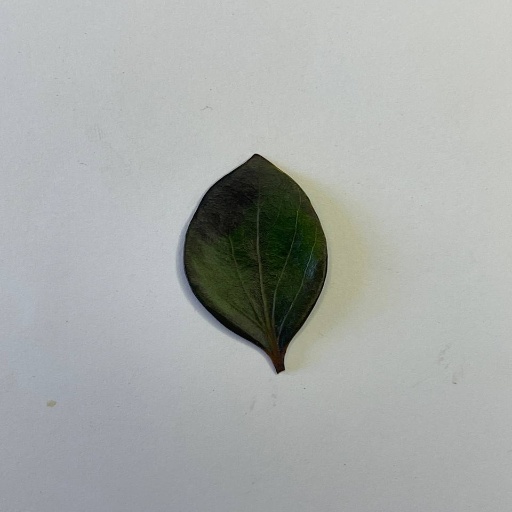
Species: Camphor
Leaf condition: Bacterial Spot